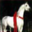
Label: horse